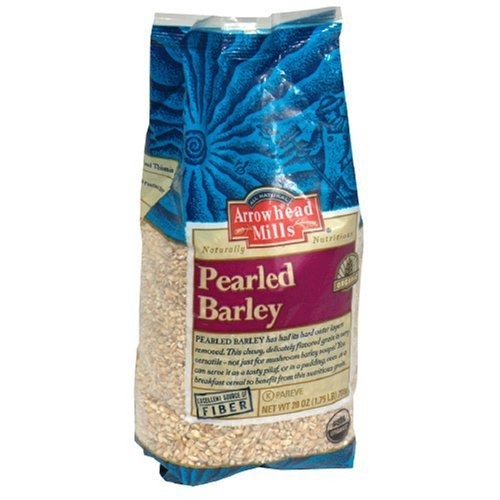
Item Name: Arrowhead Mills Pearled Barley 28-Ounce (8)
Value: 28.0
Unit: Fl Oz

Price: 4.89